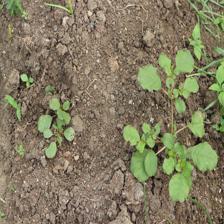
Label: BroadLeafWeed